Creationism

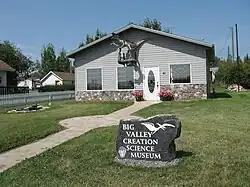
Big Valley Creation Science Museum in Big Valley, Alberta, Canada

A 2012 survey, by Angus Reid Public Opinion revealed that 61 percent of Canadians believe in evolution. The poll asked "Where did human beings come fromdid we start as singular cells millions of year ago and evolve into our present form, or did God create us in his image 10,000 years ago?"